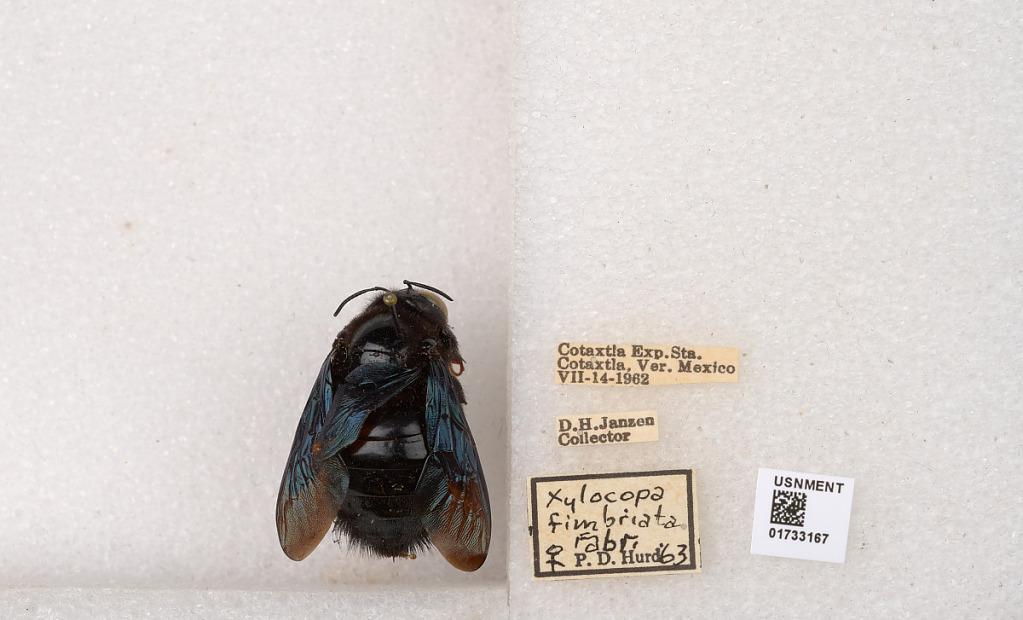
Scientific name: Xylocopa (Megaxylocopa) fimbriata Fabricius
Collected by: D. Janzen
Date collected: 1962-7-14
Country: Mexico
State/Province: Veracruz
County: Cotaxtla
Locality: Cotaxtla Exp. Sta.
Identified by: Hurd, P. D.